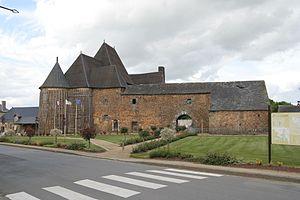
Château de Senonnes.
François-Pierre-Louis de la Motte-Baracé de Senonnes, marquis de Senonnes, né le 5 mars 1758 à Senonnes, est un militaire et aristocrate français, mort guillotiné pendant la Révolution française le 7 avril 1794 à Paris.
Le château de Senonnes est situé en Mayenne, dans le bourg de Senonnes. Avec son terrain d'assiette archéologique, il a été classé monument historique par arrêté du 17 février 1988.
La famille de la Motte-Baracé est une famille noble d'extraction chevaleresque, originaire de l'Anjou, éteinte en 1920.
Pierre-Vincent-Gatien de la Motte-Baracé de Senonnes, marquis de Senonnes, né le 18 octobre 1779 à Senonnes, mort le 29 novembre 1851 à Angers, était un officier français et chef chouan en 1815.